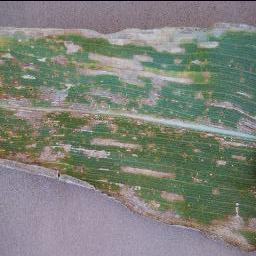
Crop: corn
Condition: (maize)_cercospora_spot_gray_spot